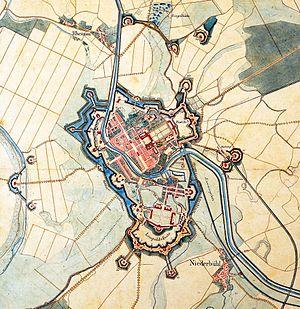
Rastatt est une ville allemande, située dans le Land de Bade-Wurtemberg. Le nom de la ville peut autrefois avoir été orthographié « Rastadt ».